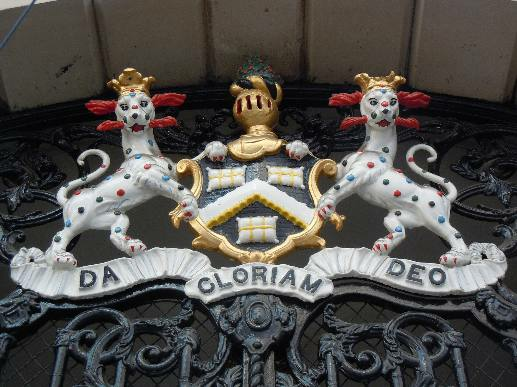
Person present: No